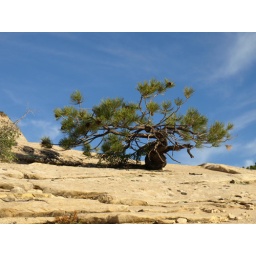
Growing in a little crack in a pavement of rock high above the canyon floor.